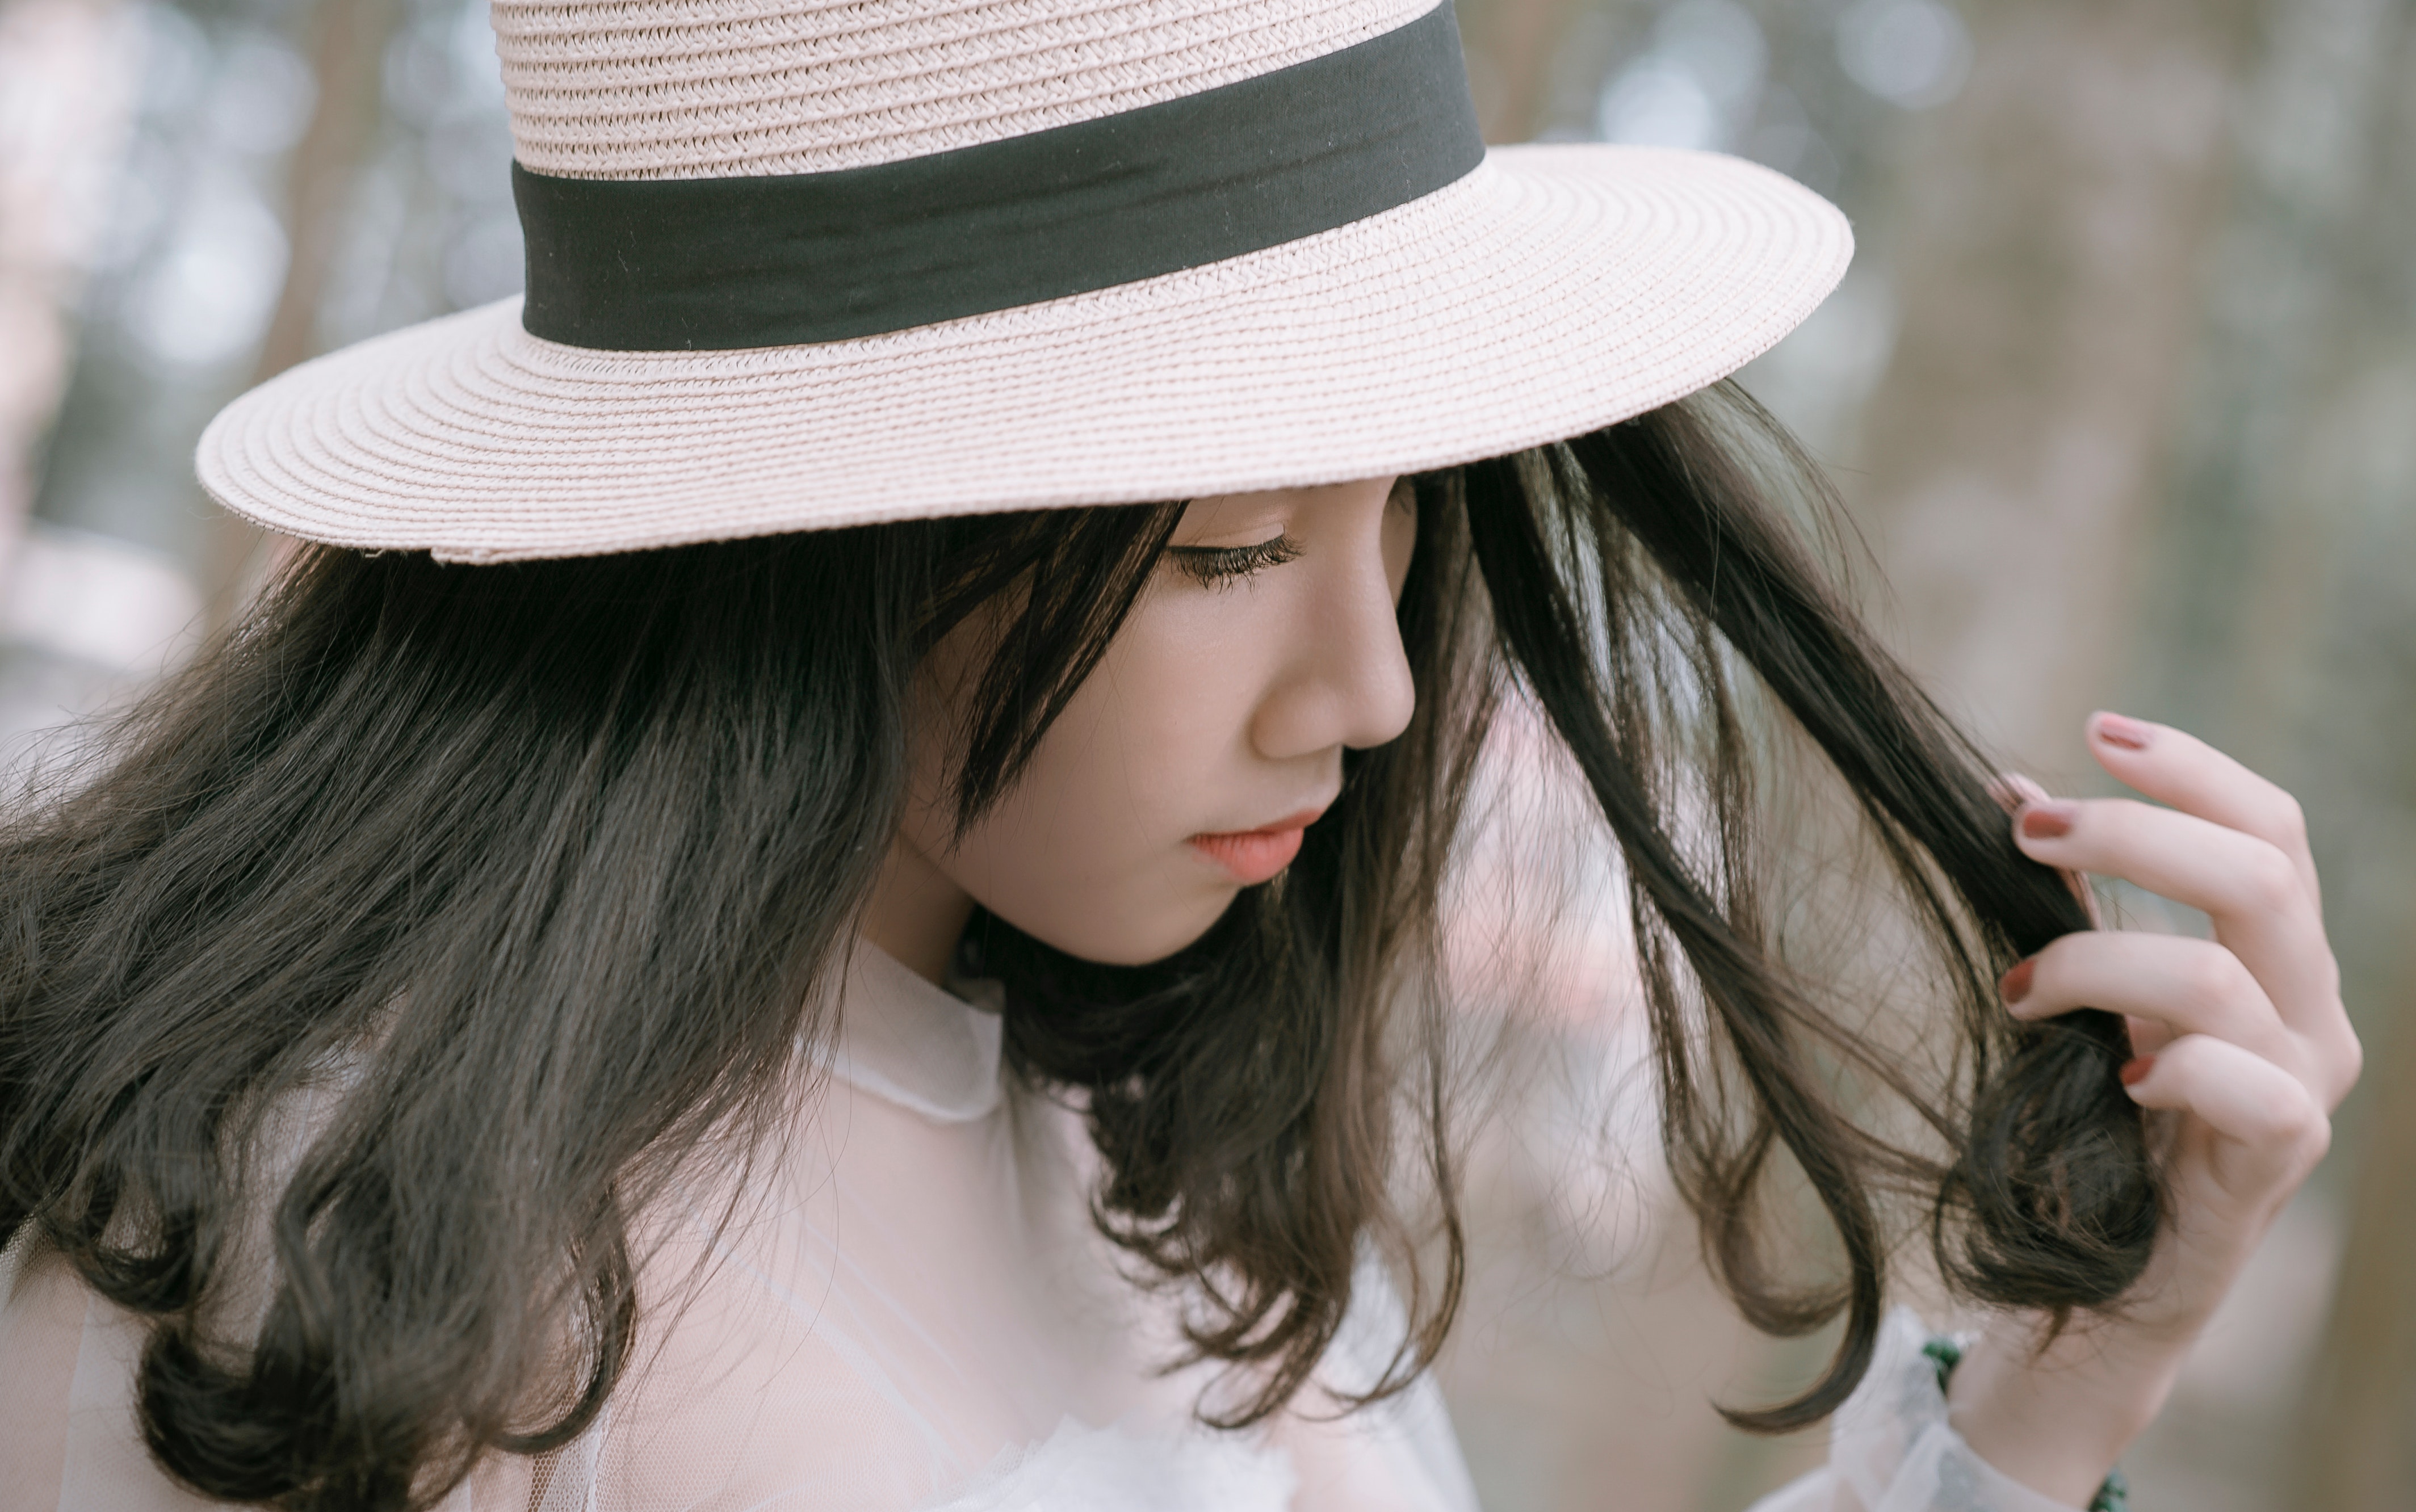
hair, hat, clothing, beauty, sun hat, fashion accessory, fedora, lip, headgear, long hair, brown hair, photography, costume hat, costume accessory, beige, black hair